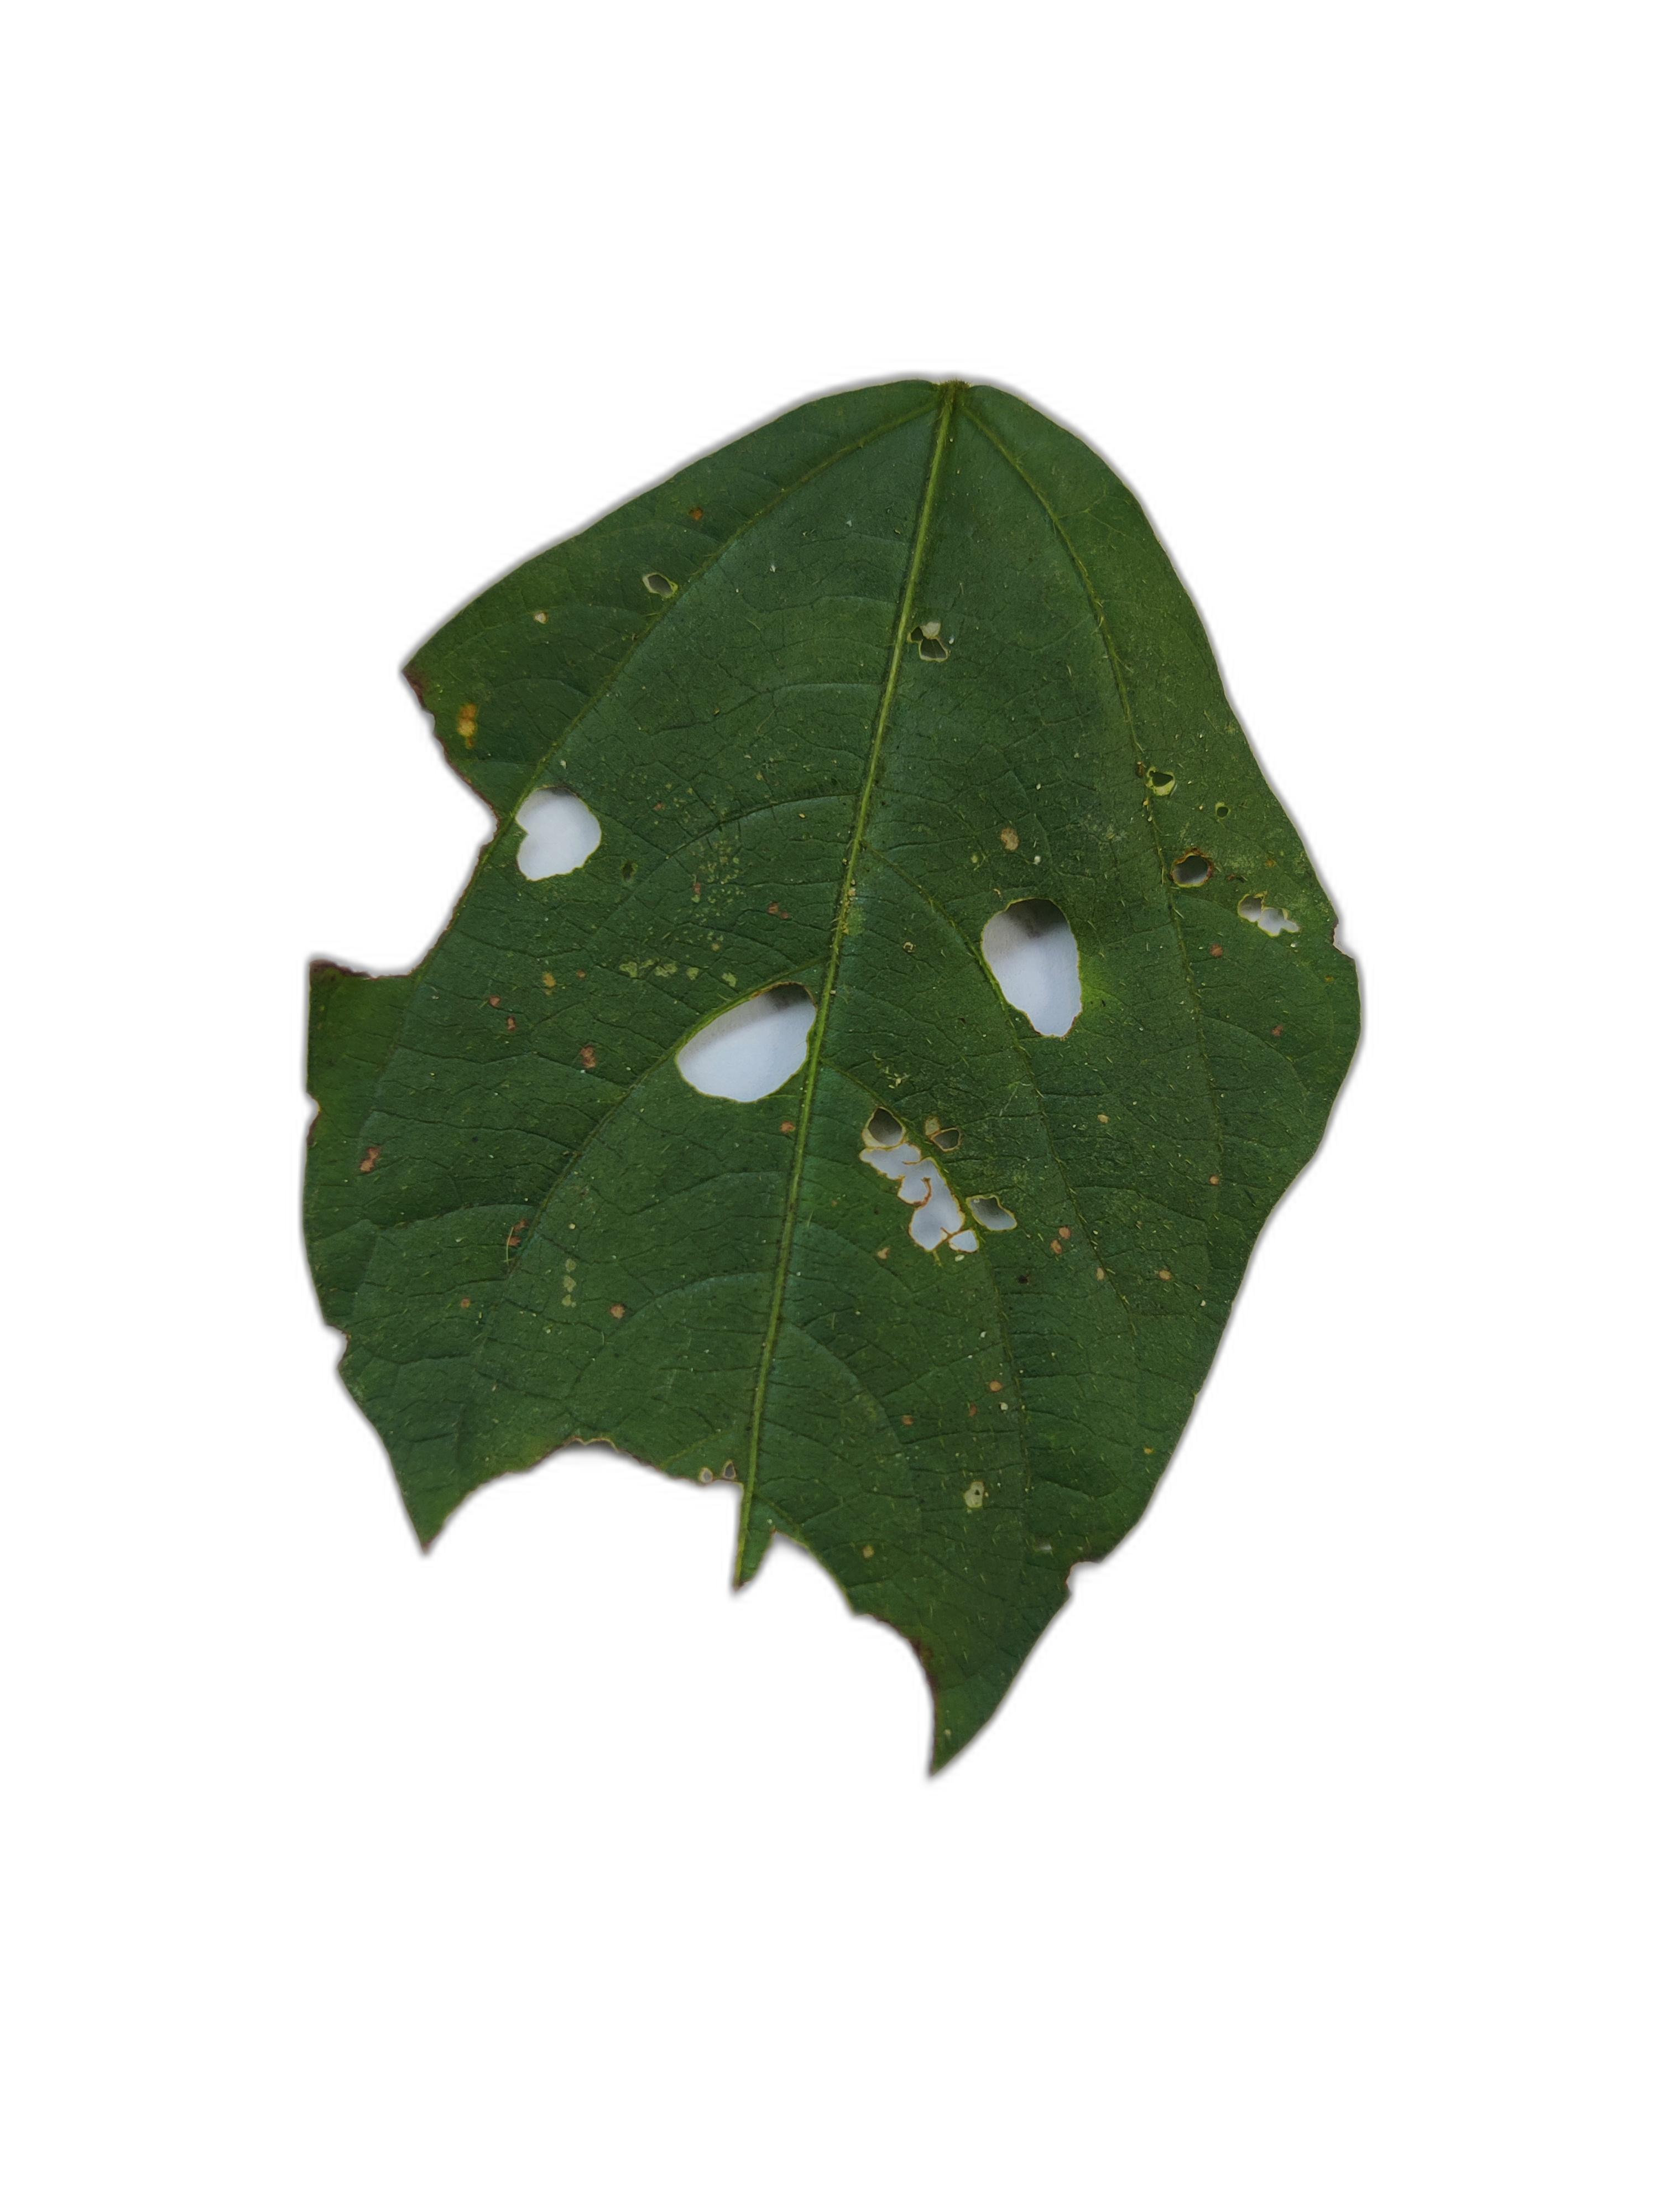
Label: Cercospora leaf spot